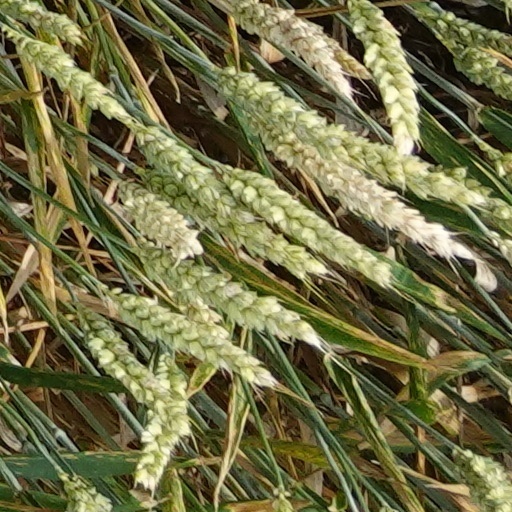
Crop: wheat